West Ham United F.C. Women

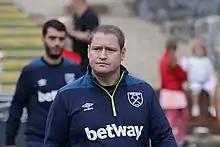
West Ham former manager, Matt Beard, 2018

Whilst the 1970s saw a short lived incarnation of West Ham United Ladies, it was early in 1991 when Roger Morgan, the Football in the Community officer at West Ham United, mooted the idea of forming the present ladies section of the club. Following a number of initial coaching sessions to bring in local players and the capture of John Greenacre, who had then recently relinquished his managerial posts at Romford Ladies, to help organise the club, the first friendly match was set for 29 March 1992 resulting in a defeat to Barnet Ladies. Undeterred, two teams were entered into the Greater London Regional Women's Football League for the following season; one in Division 3 and the other in Division 4 and the Hammers opened their first competitive season with a 5–1 victory against Hackney “B” on 27 September 1992 going on to finish the campaign in a respectable fourth place although the second team found life harder and were relegated to the 5th Division. A third-place finish the following season with was sufficient to earn promotion to Division Two and the next season there was a promotion into Division One following another third-place finish.